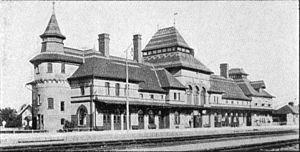
La gare d’Avesta Krylbo est une gare ferroviaire suédoise, située au quartier de Krylbo de la municipalité d’Avesta. Elle se trouve sur le Dalälven, un fleuve du centre de la Suède, et est située à 4 km du centre-ville d'Avesta